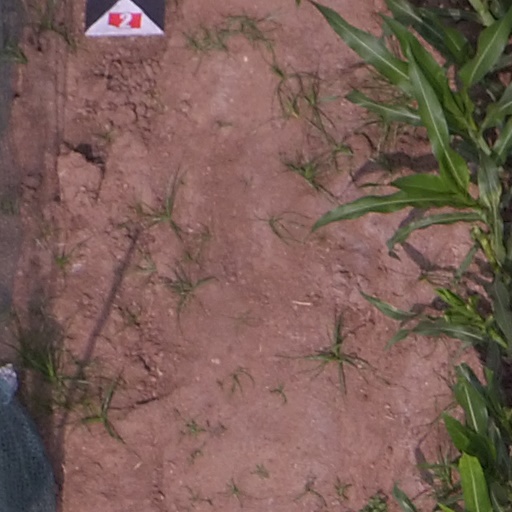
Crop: maize; corn